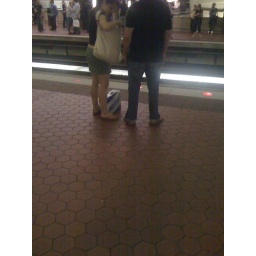
Wonderful opportunity to see a box of the golden water at the Metro Center in DC